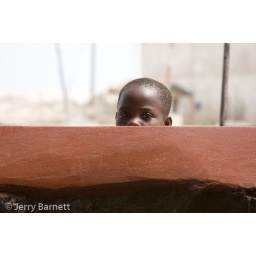
A girl peeps over a wall by the harbour in Elmina, Ghana